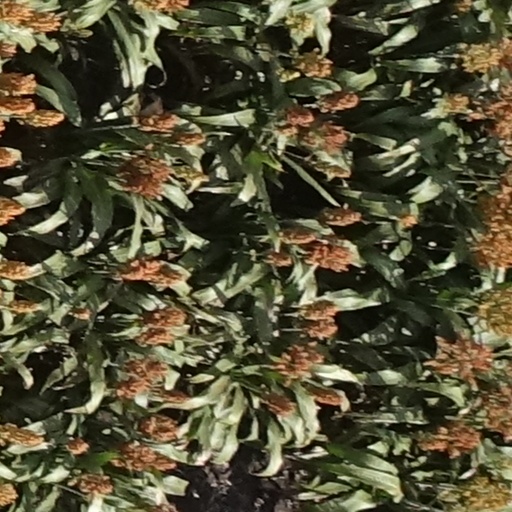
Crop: sorghum